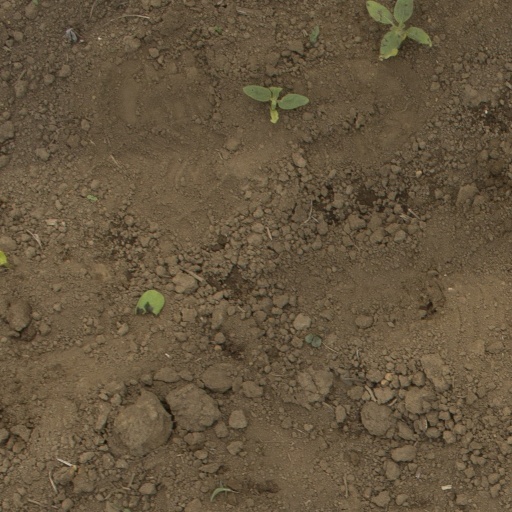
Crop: Jerusalem artichoke